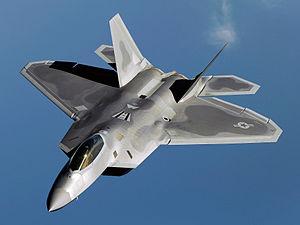
Un avion de chasse F-22 Raptor vole au dessus de la base aérienne de Kadena, au Japon, durant une mission d'entrainement le 23 janvier 2009. Ce F-22 fait partie d'un escadron de chasse de la base de l'Air Force de Langley, en Virginie (États Unis d'amérique).
La cinquième génération de chasseur à réaction est une classification générale des avions de combat inventée aux États-Unis. L'idée est apparue au début des années 1980 lorsque le gouvernement américain a voulu remplacer ses F-15 et ses F-16.
Le Lockheed Martin F-22 Raptor est un avion de chasse furtif développé par les États-Unis à la fin des années 1980 afin de remplacer les F-15 de l'US Air Force. Initialement conçu pour les combats aériens, il est également capable d’assurer des missions de soutien militaire au sol, d'attaque électronique ou encore de renseignement d’origine électromagnétique.